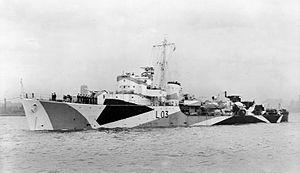
Un Groupe d'escorte se composait de plusieurs petits navires de guerre organisés et formés pour fonctionner ensemble, assurant la protection des convois commerciaux. Les groupes d'escorte étaient une innovation tactique de la Seconde Guerre mondiale dans la lutte anti-sous-marine menée entre autres par la Royal Navy pour lutter contre la tactique d'attaque en meutes, dite « Rudeltaktik », des U-Boots de la Kriegsmarine.
Le HMS Badsworth est un destroyer d'escorte de classe Hunt de type II construit pour la Royal Navy pendant la Seconde Guerre mondiale.